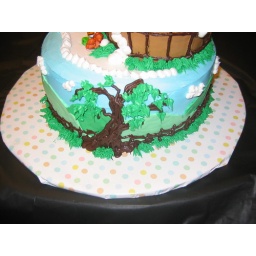
Baby Tigger in a wooden tub cake